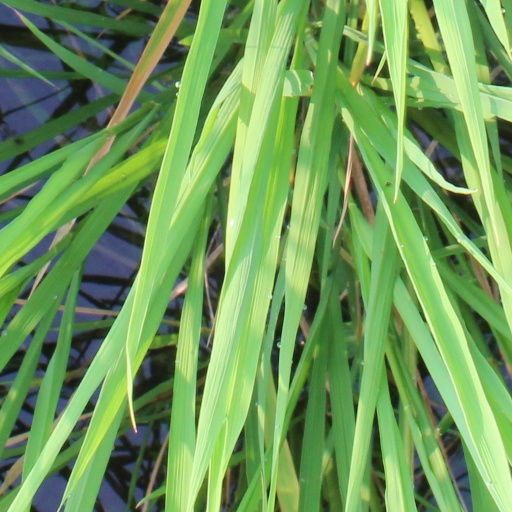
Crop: rice